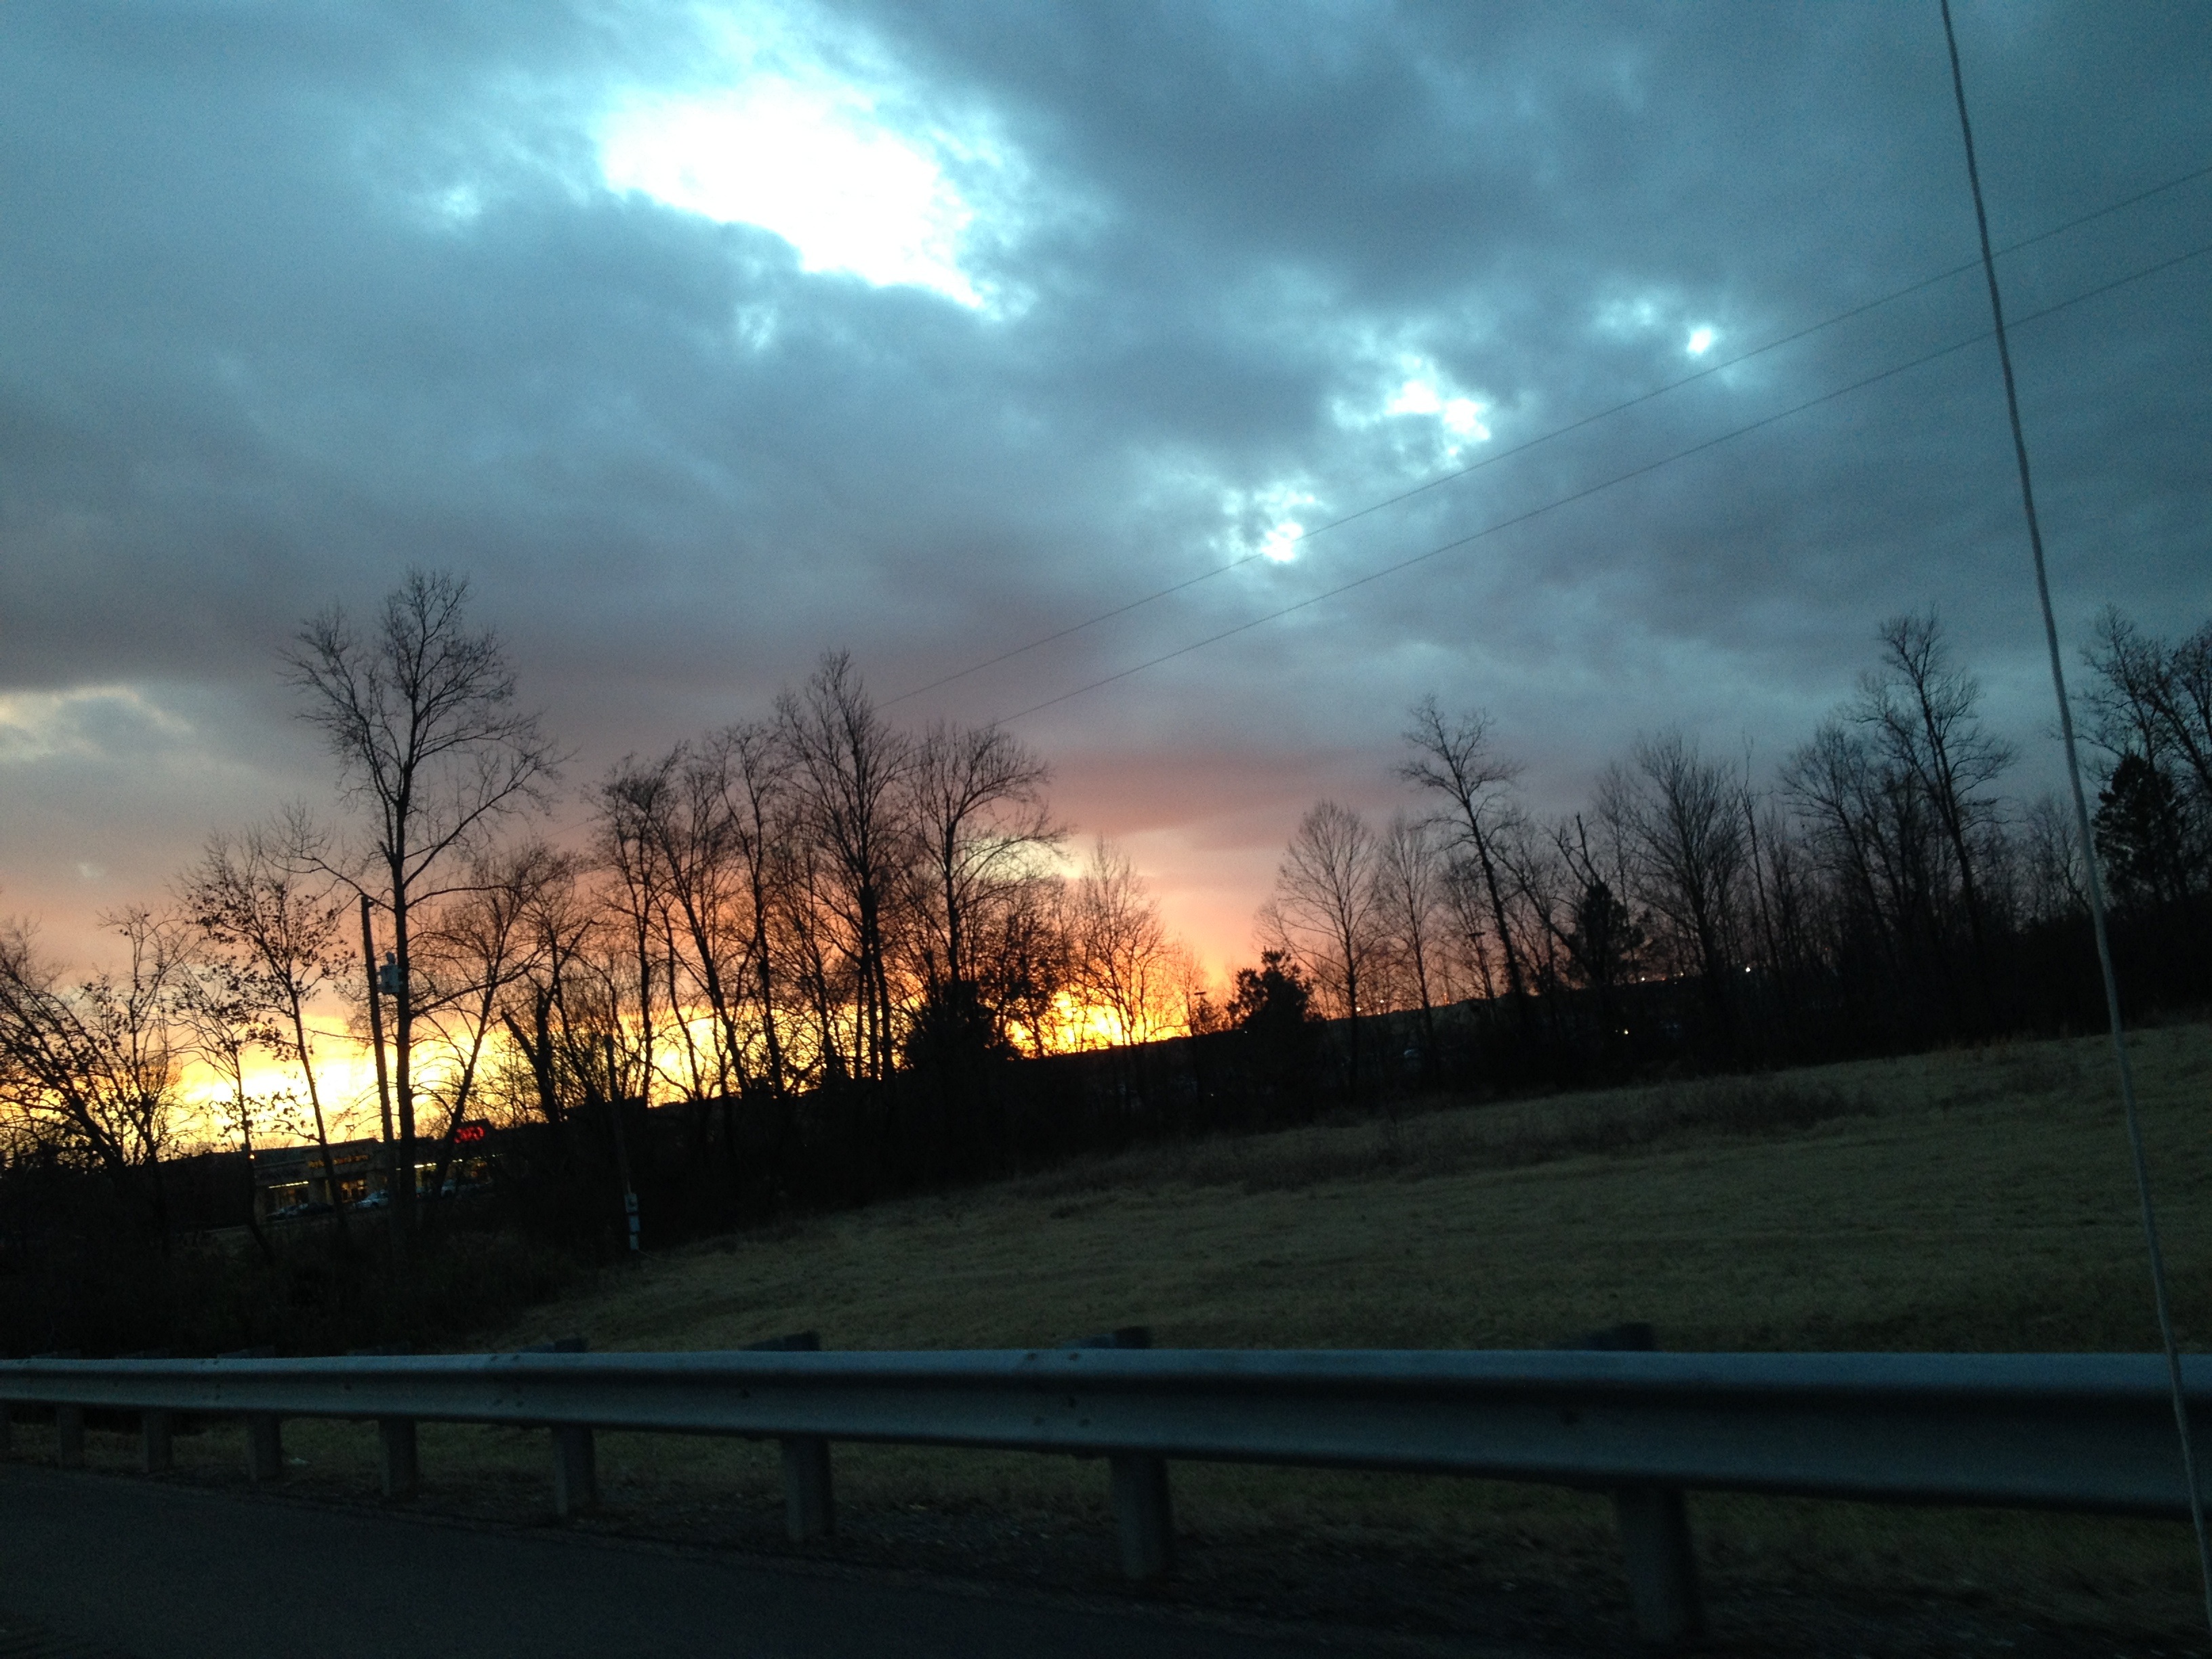
tree, light, cloud, sky, sun, sunrise, sunset, night, sunlight, morning, dawn, dusk, evening, reflection, weather, lighting, atmospheric phenomenon